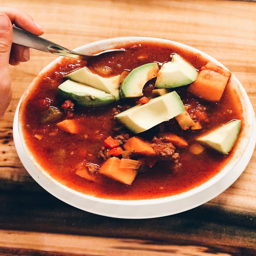
i hope you enjoyed this edition of recipe of the week !